Tunnel construction

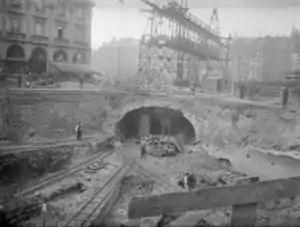
Cut-and-cover construction of the Paris Métro in France

Cut-and-cover is a simple method of construction for shallow tunnels where a trench is excavated and roofed over with an overhead support system strong enough to carry the load of what is to be built above the tunnel.